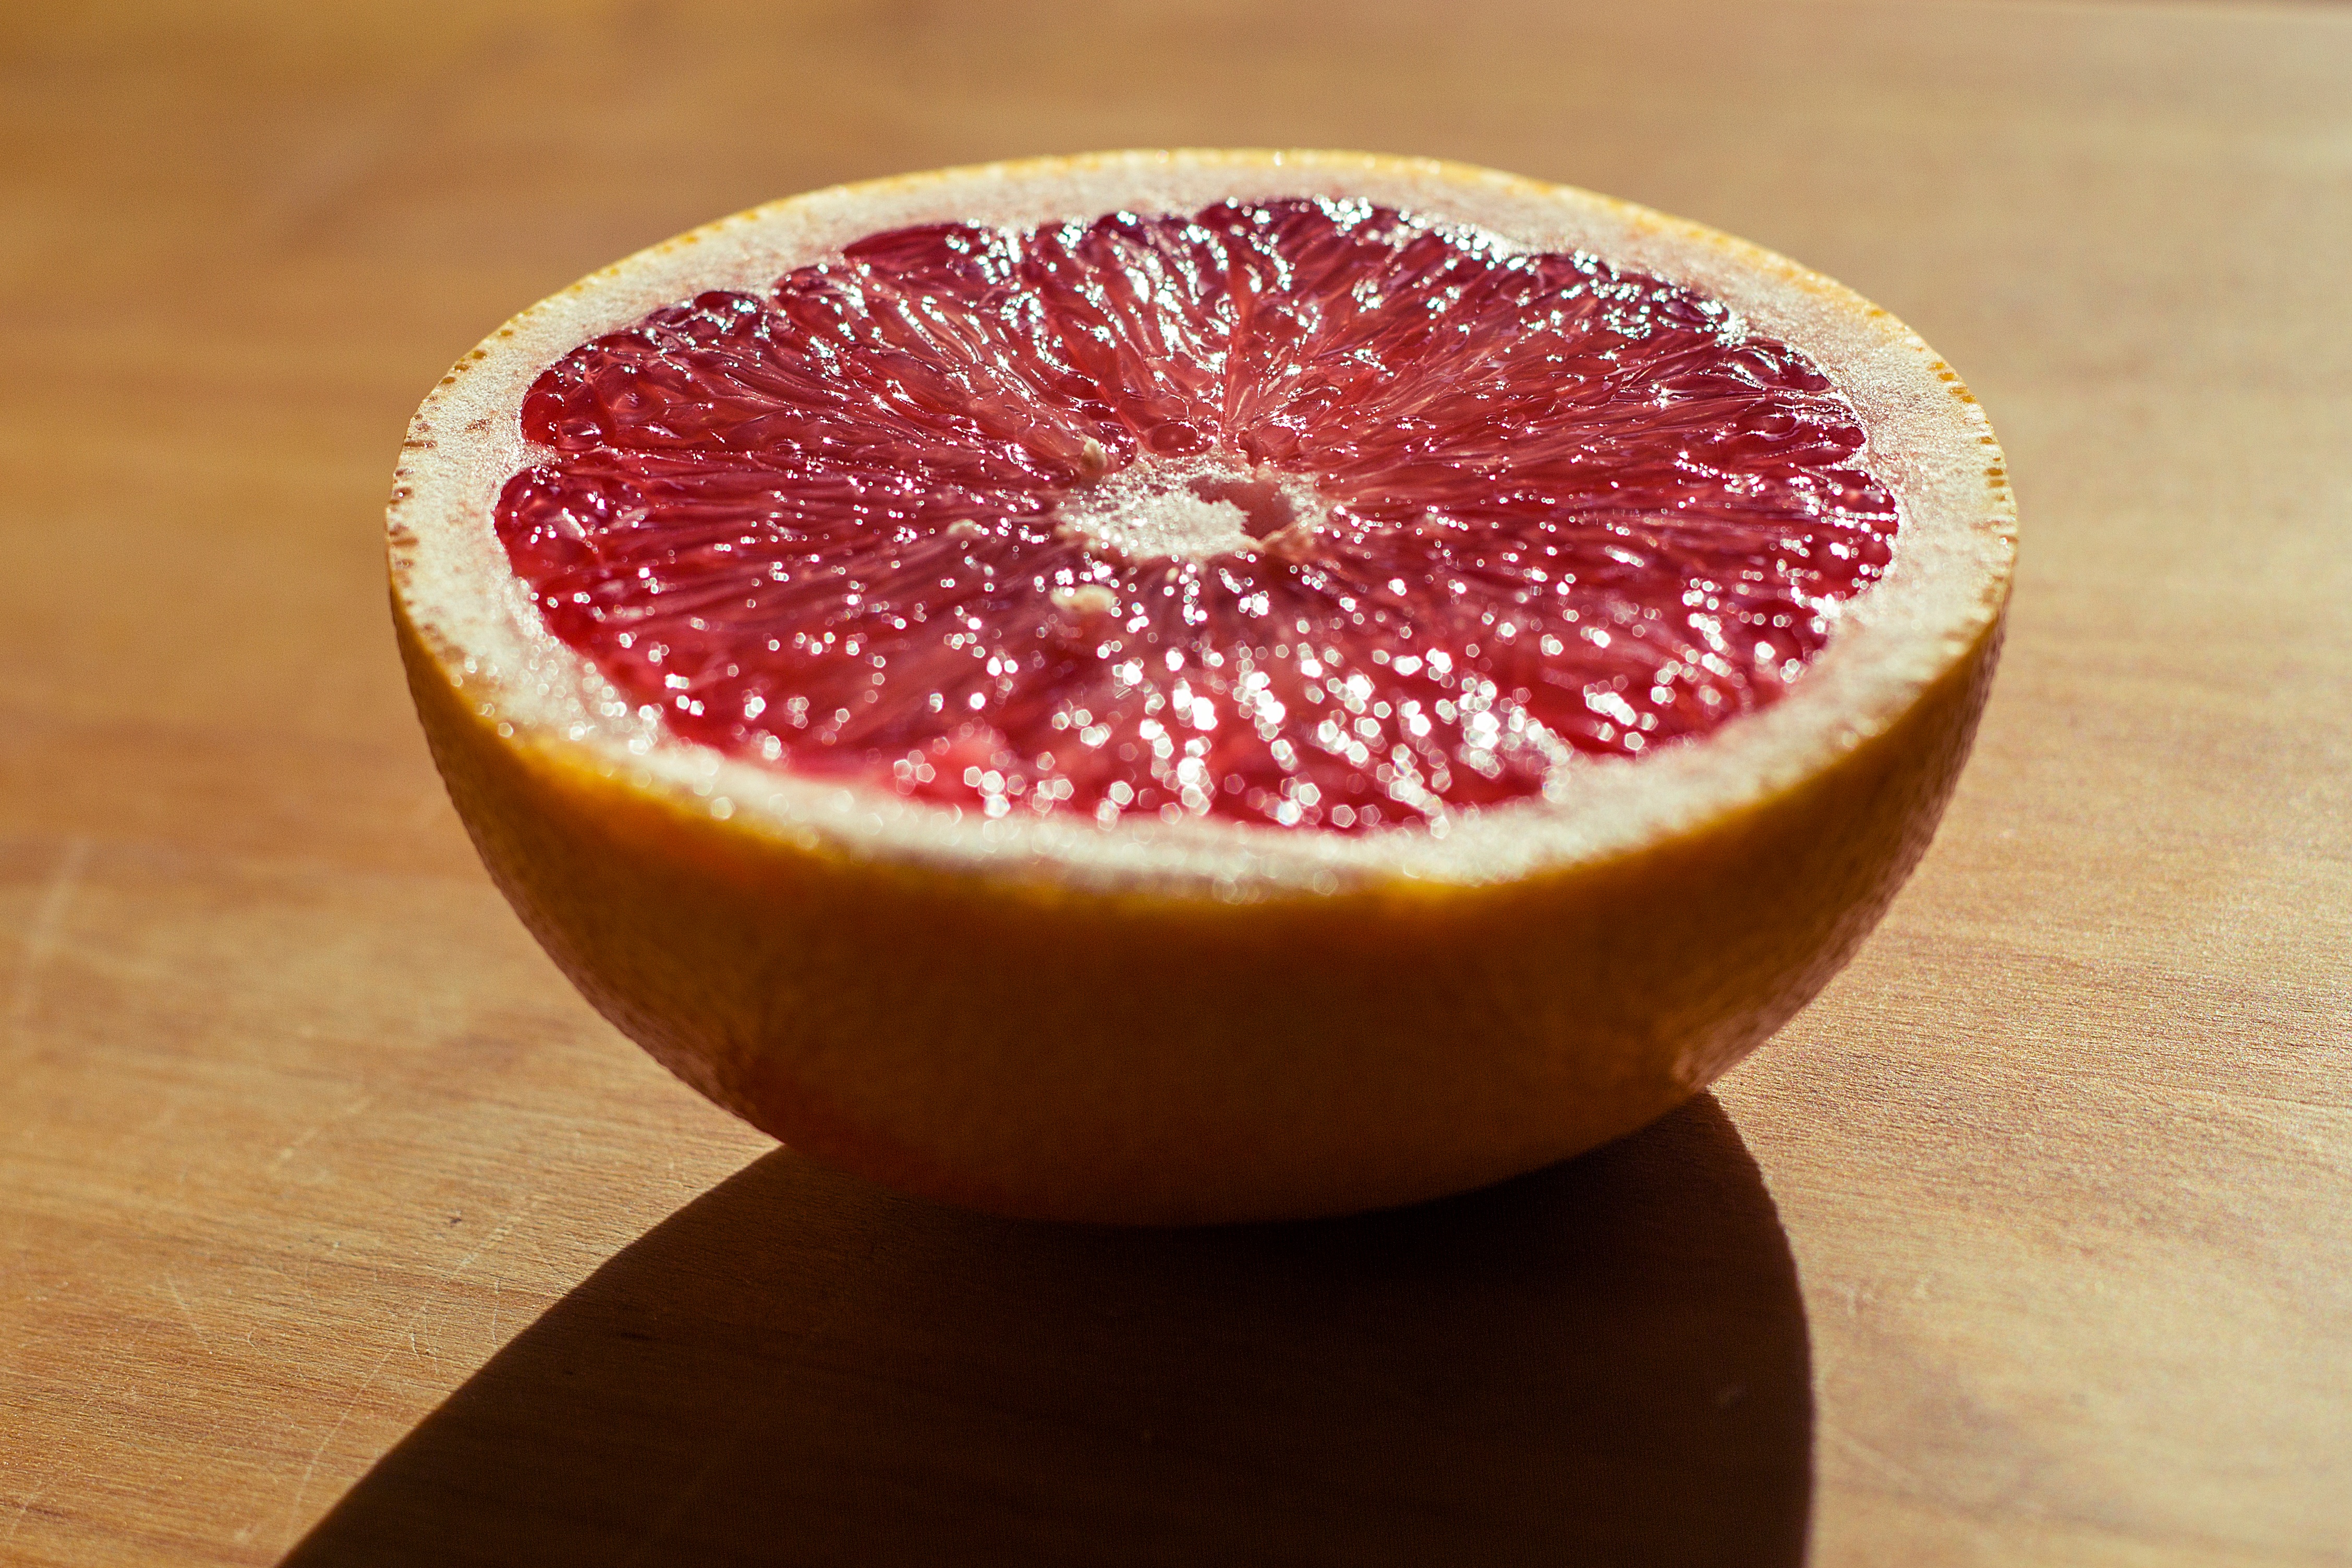
plant, fruit, orange, food, produce, grapefruit, juice, citrus, flowering plant, land plant